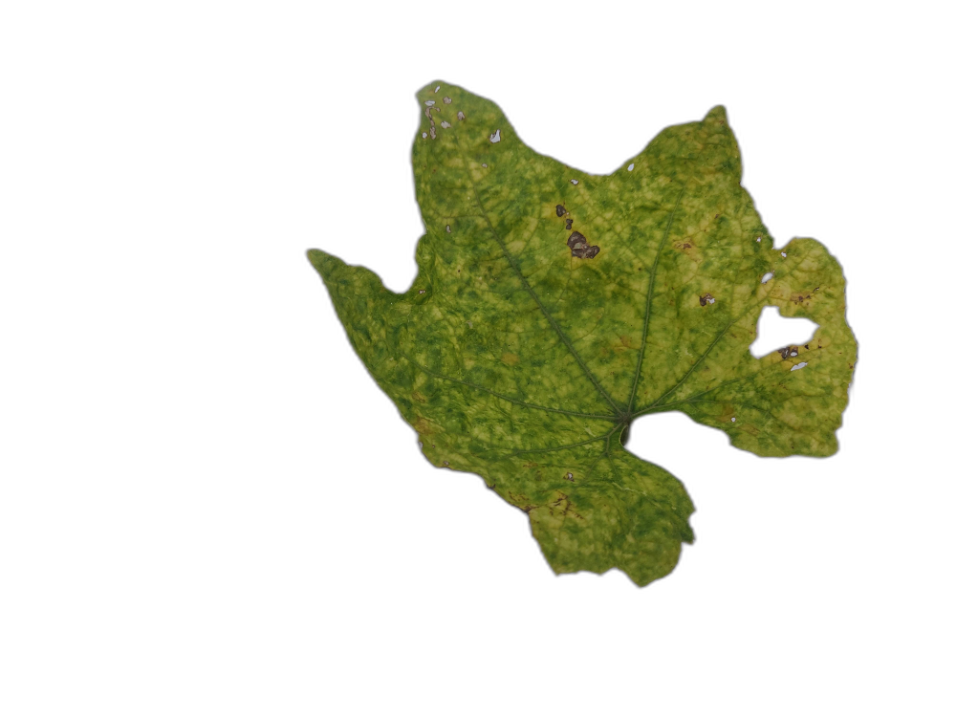
Crop: Zucchini
Label: Yellow_Mosaic_Virus